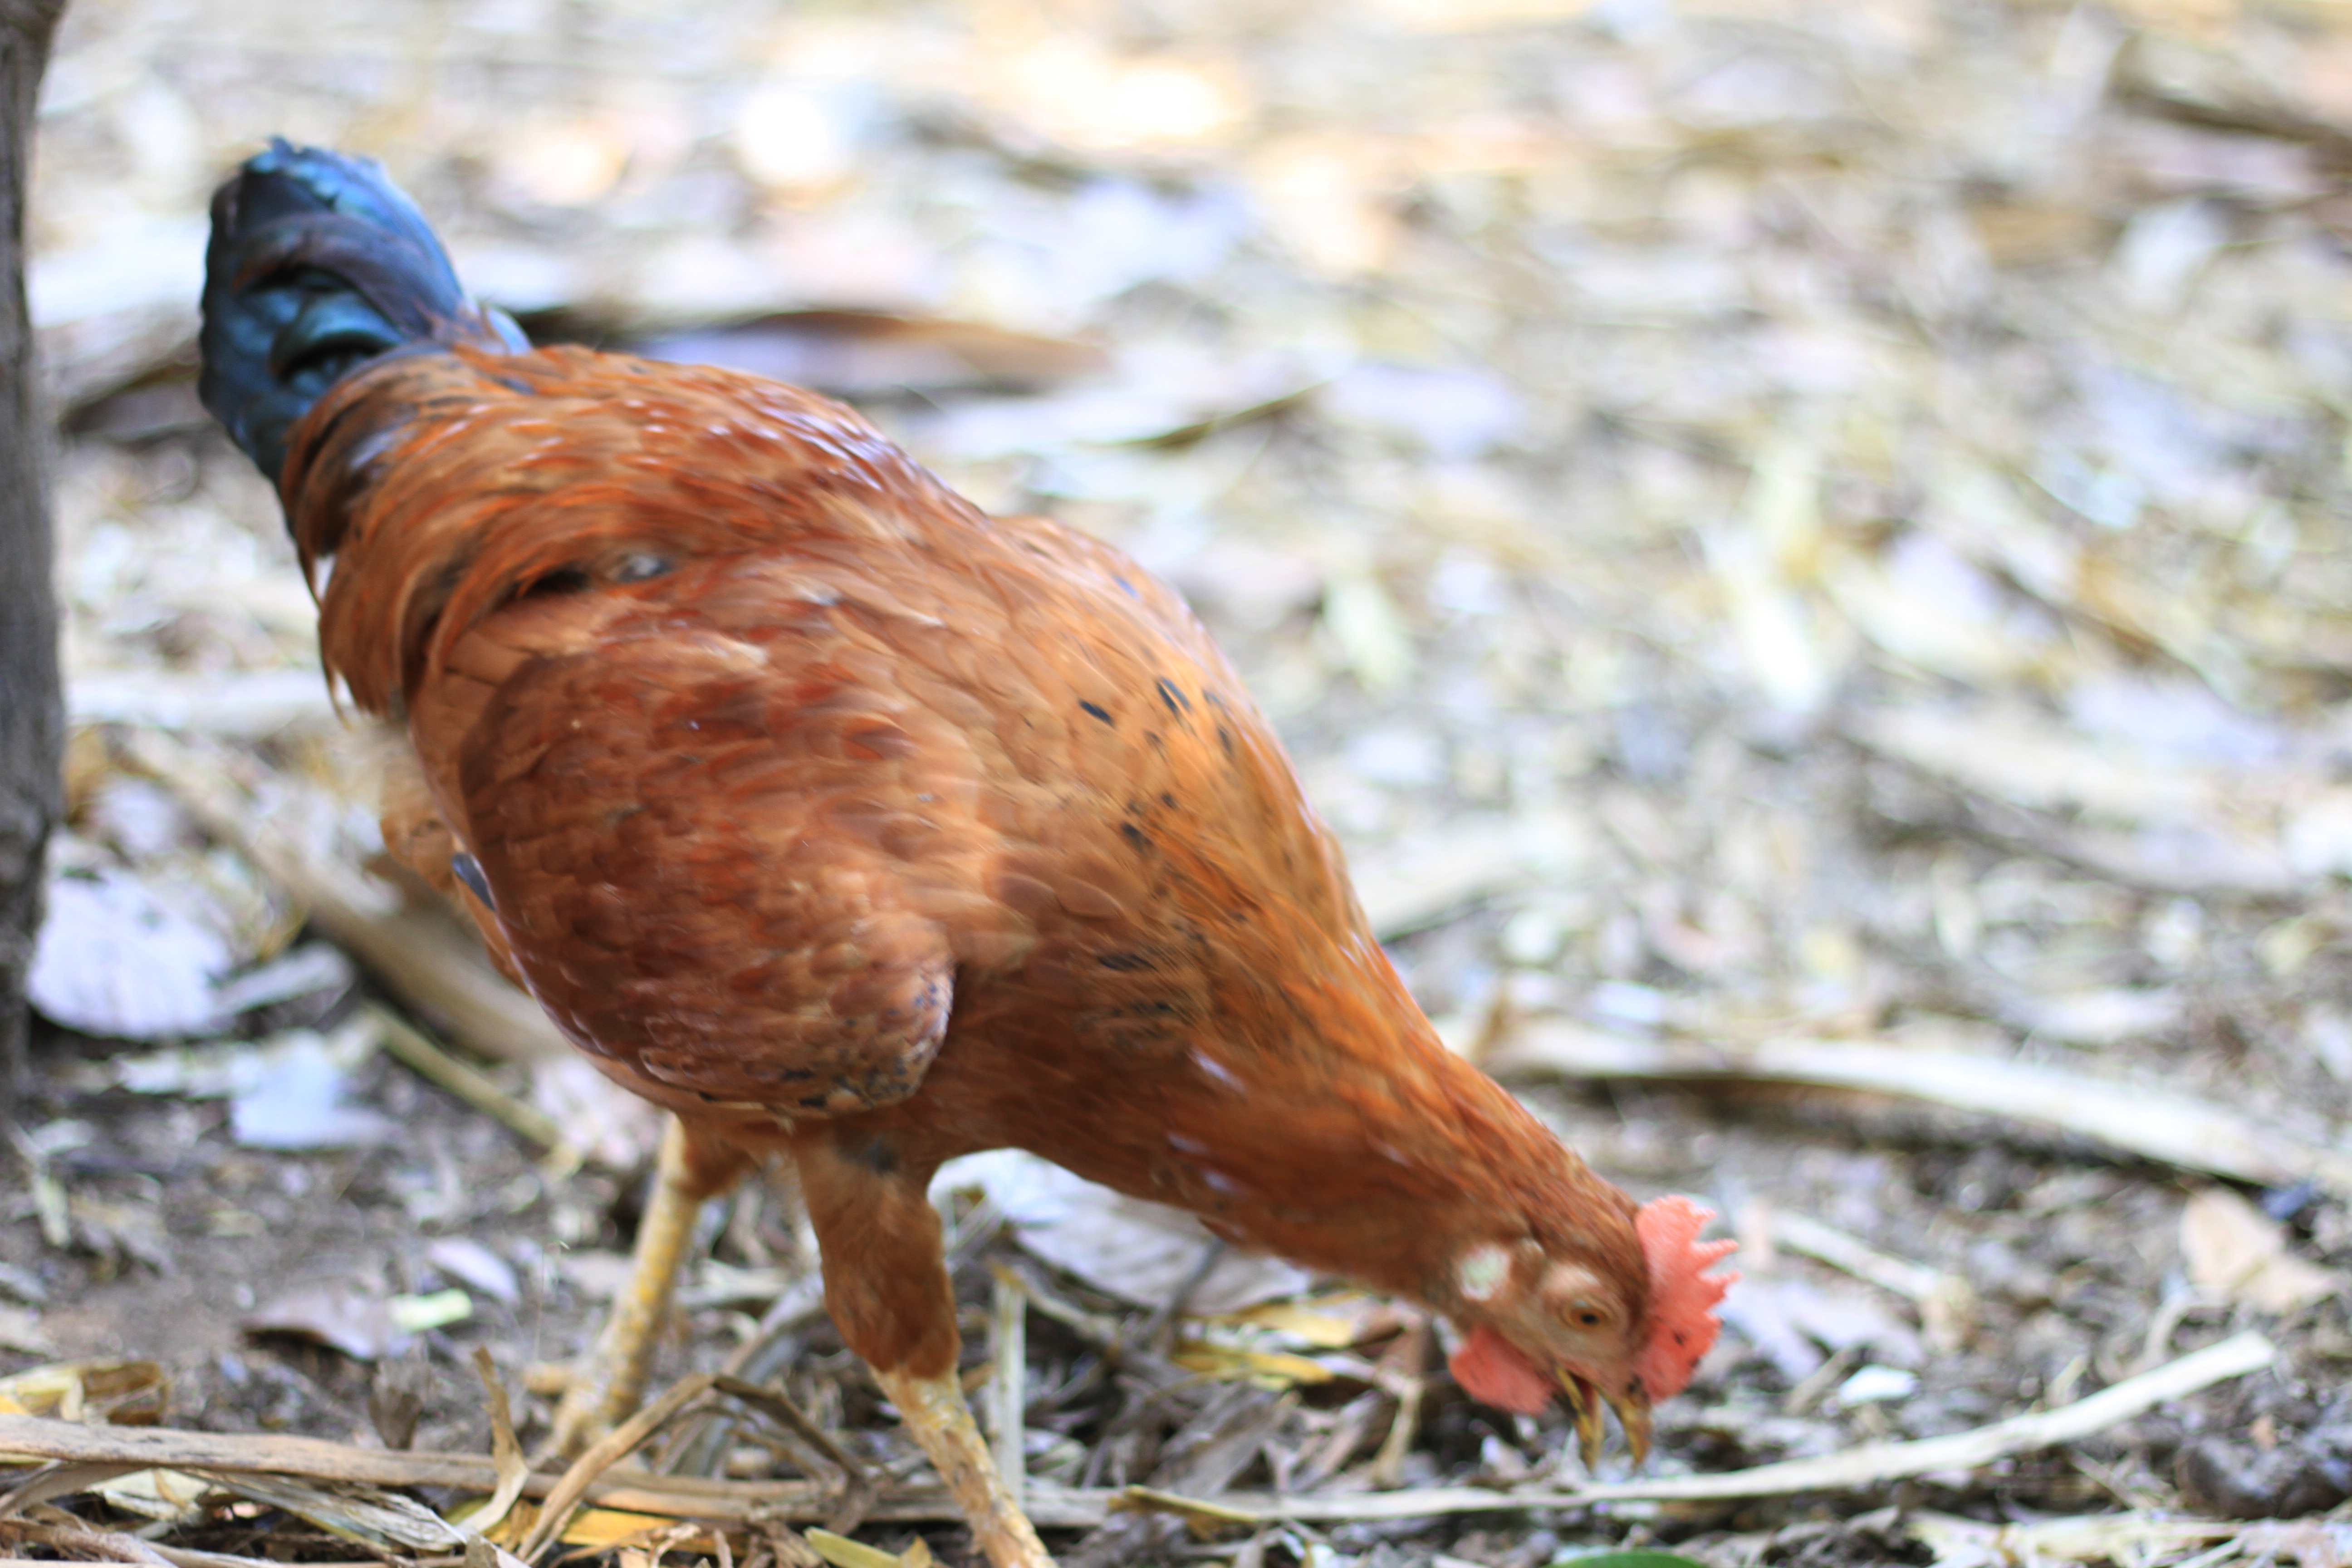
african, chicken, homemade, livestock, tanzania, galliformes, bird, beak, rooster, poultry, fowl, organism, phasianidae